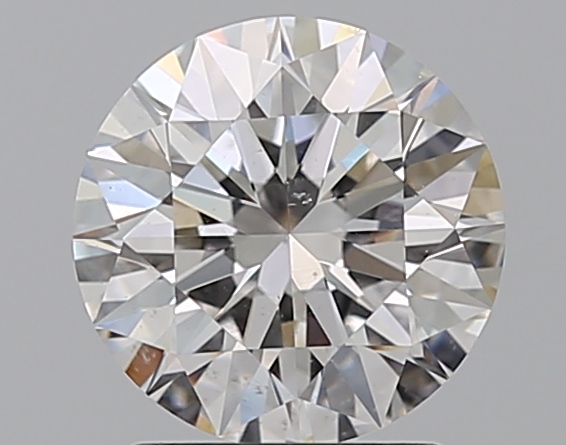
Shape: round
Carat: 1.71
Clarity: VS2
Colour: E
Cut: EX
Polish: EX
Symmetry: EX
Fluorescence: N
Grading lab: GIA
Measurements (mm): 7.65 x 7.69 x 4.77